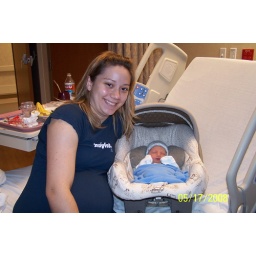
First time in car seat